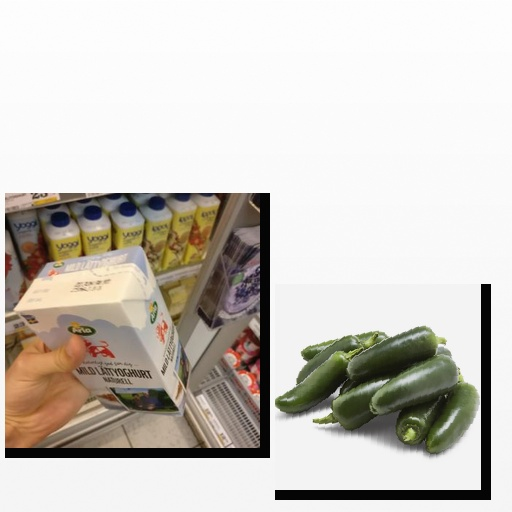
Food items: yoghurt, jalapeno